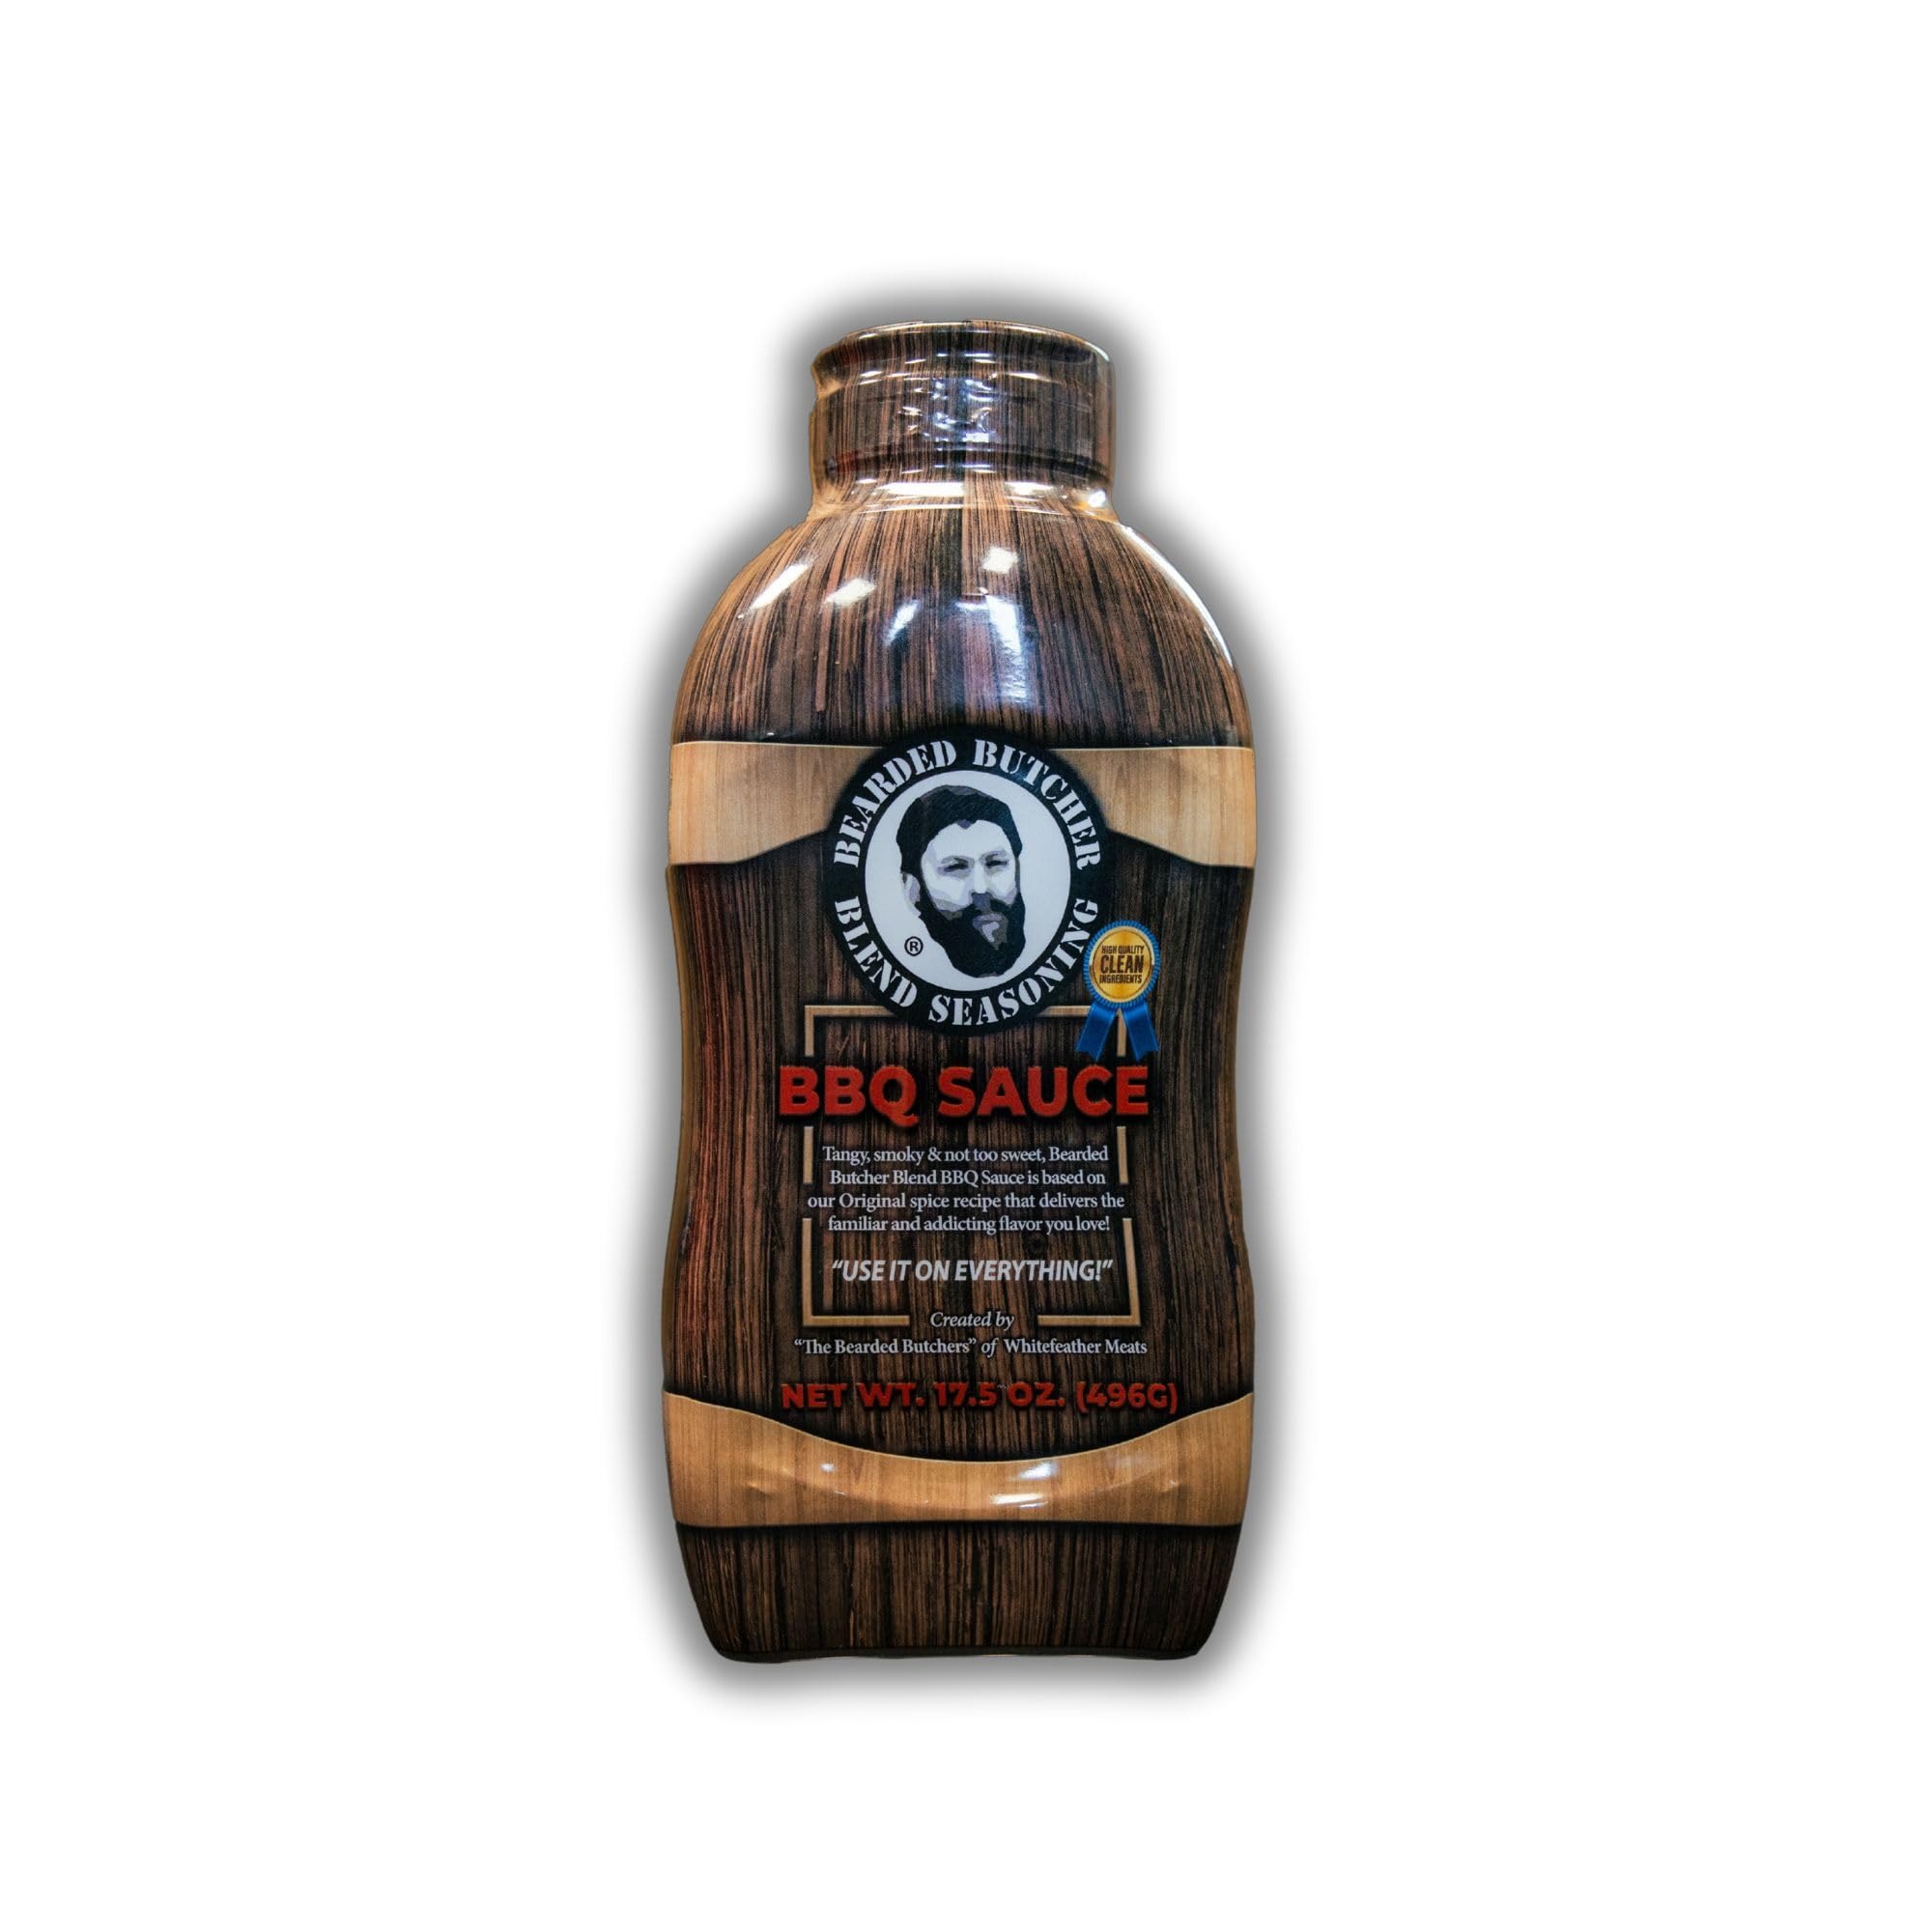
Item Name: Bearded Butchers BBQ Sauce 17.5 oz – Tangy & Smoky, Original Spice Blend, Gluten Free, No MSG, Real Ingredients, Perfect for Ribs, Brisket, Burgers, Fries, BBQ Sauce, Molasses
Bullet Point 1: TANGY & SMOKY FLAVOR: Bearded Butchers BBQ Sauce offers a bold, balanced taste with the perfect combination of tang and smoky depth. Ideal for grilling and BBQ lovers, this sauce enhances everything from ribs to burgers.
Bullet Point 2: CRAFTED WITH REAL INGREDIENTS: Made with high-quality, all-natural ingredients like molasses, garlic, onion, and a blend of spices, this BBQ sauce delivers an authentic, full-bodied taste without artificial additives.
Bullet Point 3: GLUTEN-FREE & NO MSG: Enjoy the rich, smoky flavor of Bearded Butchers BBQ Sauce with peace of mind. Free from gluten and MSG, it’s the perfect choice for those with dietary restrictions or anyone who values clean, wholesome ingredients
Bullet Point 4: VERSATILE BBQ SAUCE FOR MEATS & SIDES: Whether you're grilling tender ribs, juicy brisket, smoky burgers, or crispy fries, Bearded Butchers BBQ Sauce is the ultimate choice to elevate your BBQ dishes. Perfect for a variety of meats and sides.
Bullet Point 5: GREAT FOR GRILLING AND COOKING: This BBQ sauce is made for cooking at high temperatures, bringing out the bold flavors during grilling. Perfect for backyard BBQs, restaurant kitchens, or any grilling session that needs a flavorful kick.
Product Description: Bearded Butchers BBQ Sauce (17.5 oz) delivers the perfect balance of tangy and smoky flavor with our Original Spice blend. Crafted with real ingredients like molasses, onion, and garlic, this gluten-free, no-MSG sauce brings richness and depth to your BBQ dishes. Whether you're slathering it on tender ribs, juicy brisket, grilled burgers, or crispy fries, this versatile BBQ sauce enhances the natural flavors of your meats. With its bold, authentic taste and smooth texture, it’s the go-to choice for grilling season, backyard parties, and everyday meals. Add a kick of Bearded Butchers flavor to your favorite BBQ creations today!
Value: 17.5
Unit: Ounce

Price: 10.99